Halifax Shipyard

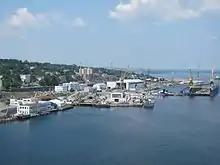
Halifax Shipyard viewed from the Macdonald Bridge in 2013, before expansion

In 1994, midway through the MCDV project, the shipyard's owners sold HDIL to Irving Shipbuilding Inc. of Saint John, New Brunswick who renamed the yard Halifax Shipyard Limited. In 1998, the shipyard purchased a replacement floating dry dock for the "Scotiadock". The floating dry dock "General Georges P Vanier" was built by Canadian Vickers Ltd. in 1964. Upon purchase by Irving Shipbuilding, the dry dock was renamed "Scotia Dock II". The original dry dock was later scrapped.